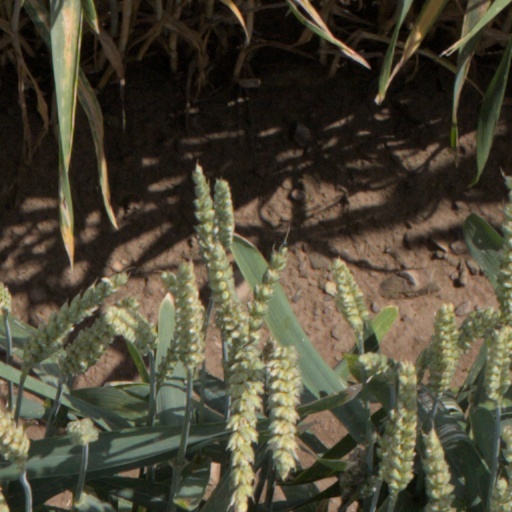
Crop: wheat